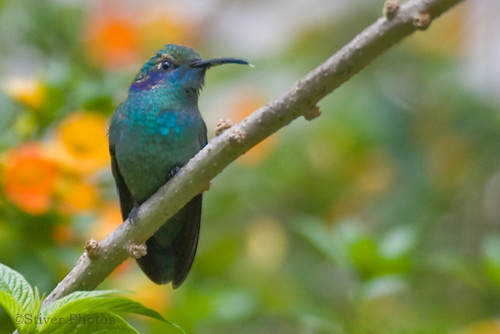
a small bird with a long bill, and a mostly teal colored feathers.
this beautiful very small bird is bluish purple with a deep purple eye patch, and a very small but long pointed beak, that curves downward.
a very colorful bird with shades of turquoise and purple with a very long bill.
this bird has a long bill, a blue breast, and a blue crown
this is a very small blue flourescent bird with a purple cheek patch and a very long, slender bill with a tongue at the end of the bill.
this particular bird has a teal blue body and a long narrow beak
this bird has wings that are black and has a blue bodychameleon like in the way the bird camouflages with the background, very long thin beak.
this bird has wings that are blue and has a long bill
this plump bird has iridescent turquoise and purple feathers and a long, very thin beak.
Species: Green Violetear